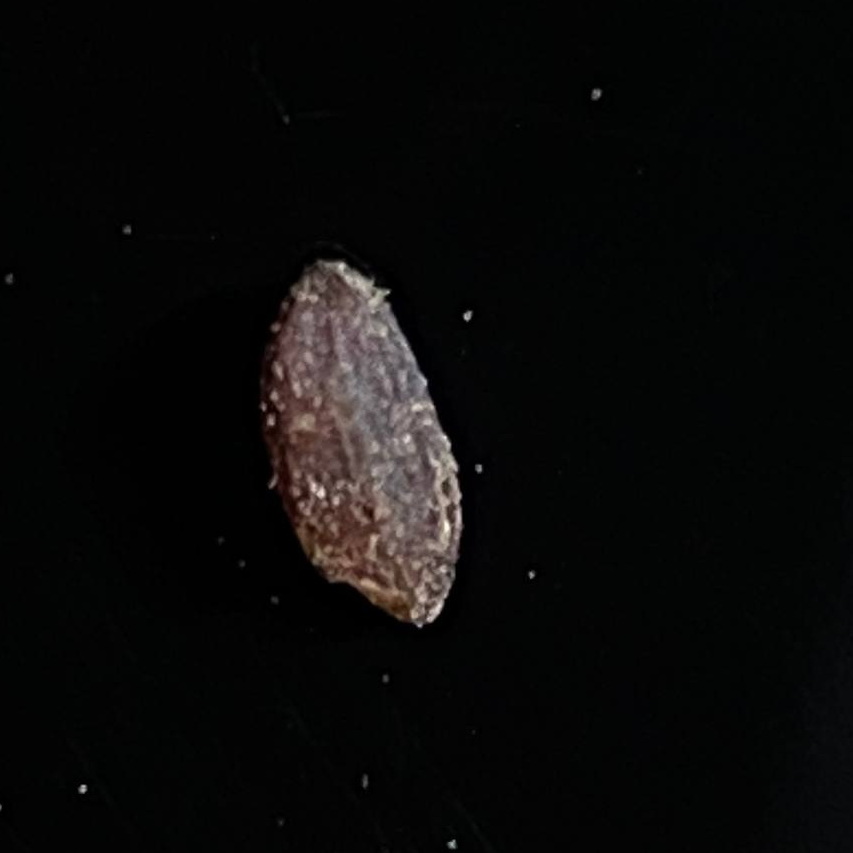
Rice variety: Lal_Aush